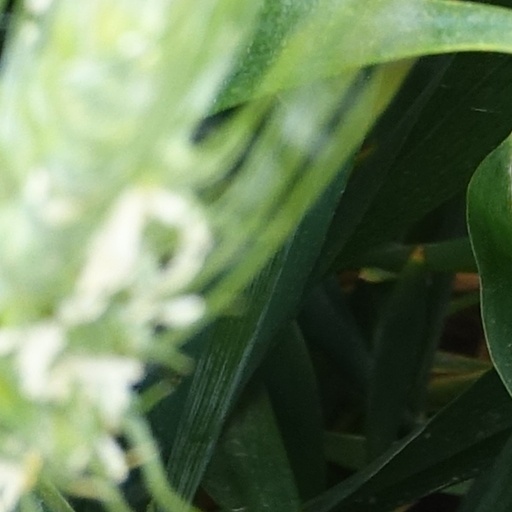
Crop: wheat